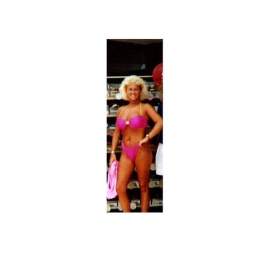
Working the sidewalk sale at the shoe store in Murray Ky We was having a beach scene sale